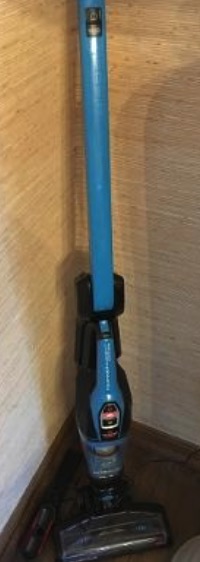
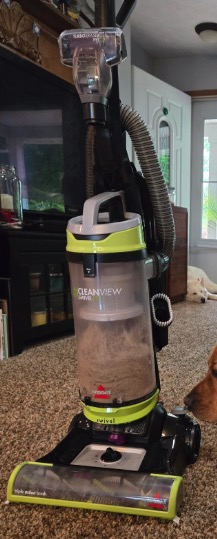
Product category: items_vacuum
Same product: no